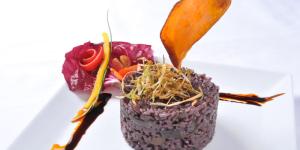
risotto al vino tinto